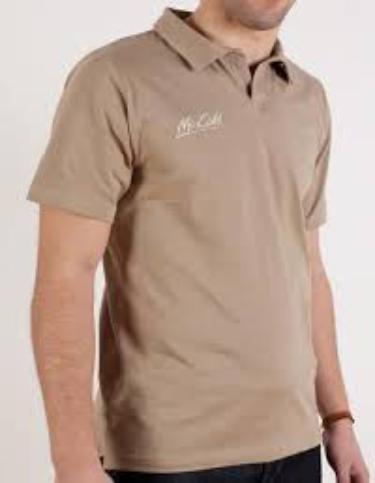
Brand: mccafe
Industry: Food